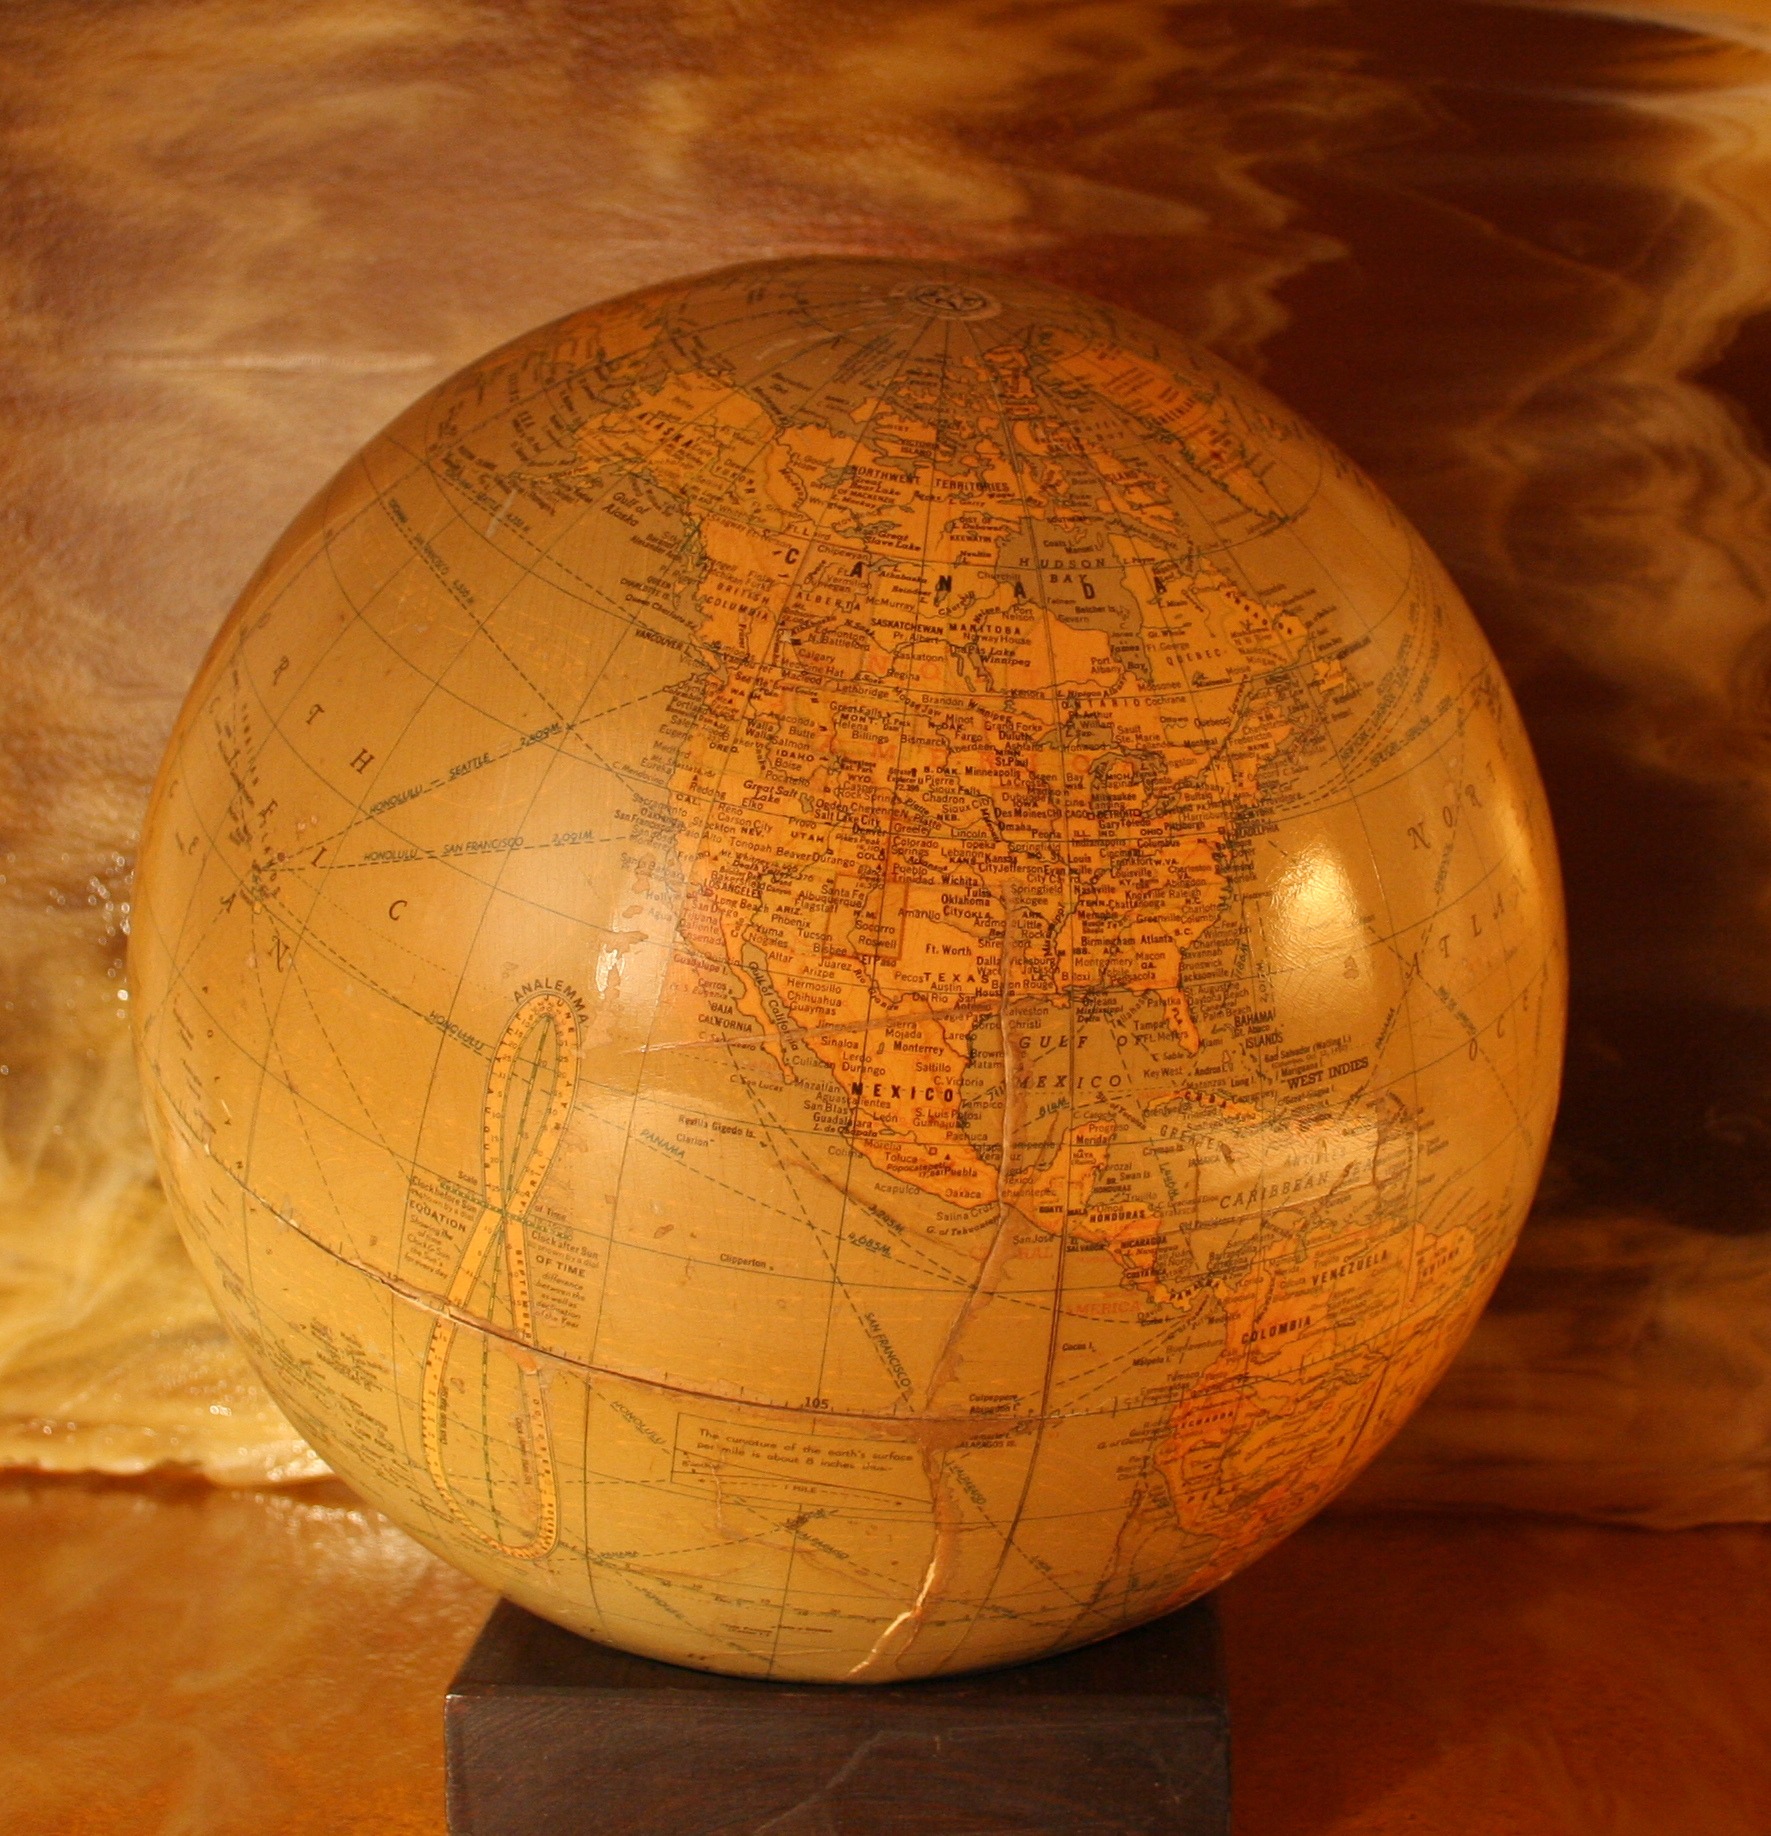
ocean, wood, antique, land, travel, pole, europe, food, produce, africa, usa, america, asia, lighting, map, globe, world, geography, northwest, south, west, north, art, international, earth, canada, continent, sphere, planet, atlantic, carving, pacific, nation, shape, countries, east, worldwide, meridian, ancient history